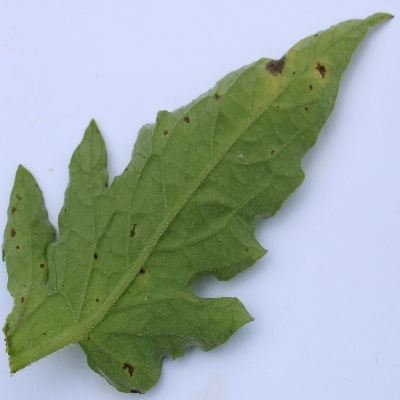
Crop: Tomato
Condition: septoria leaf spot